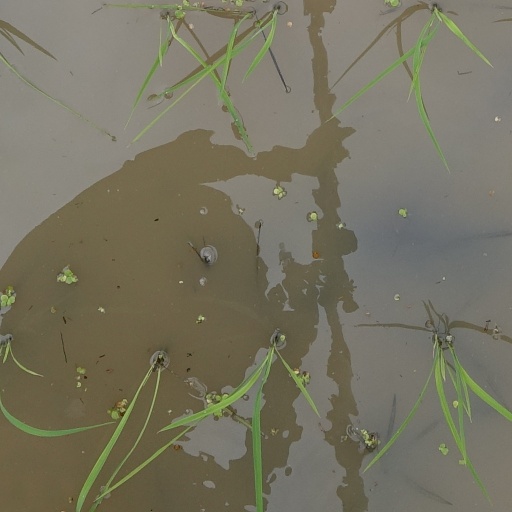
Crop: rice